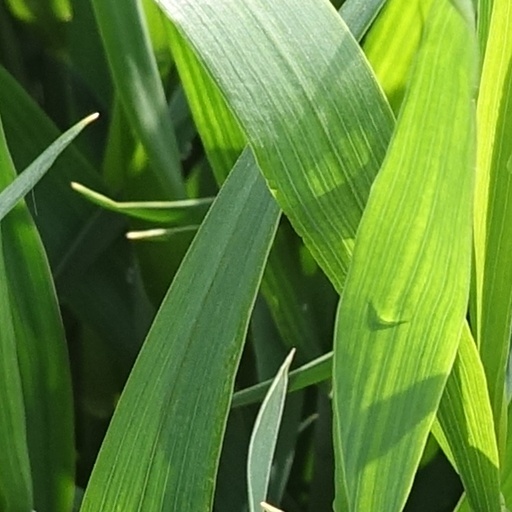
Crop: wheat